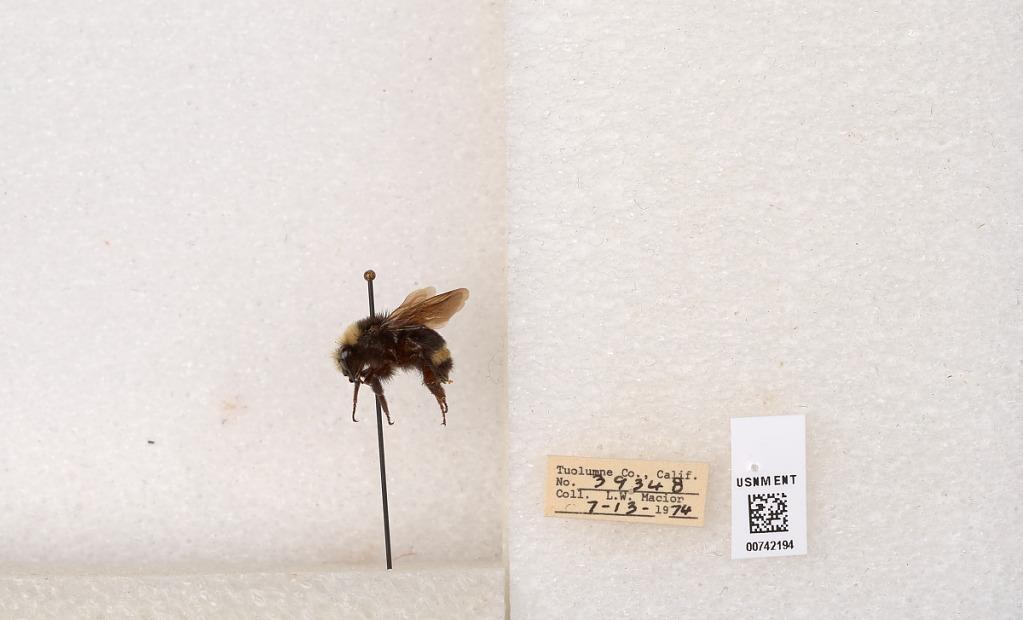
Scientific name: Bombus (Pyrobombus) vosnesenskii Radoszkowski
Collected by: L. Macior
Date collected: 1974-7-13
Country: United States
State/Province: California
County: Tuolumne
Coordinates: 37.9712, -120.228